O.K. Corral (building)

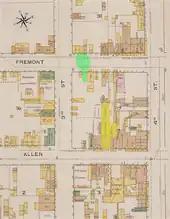
Map with O.K. Corral highlighted yellow and the gunfight location highlighted green

The Earps and Doc Holliday walked west on Fremont Street, looking for the Cowboys. After passing the rear entrance to the O.K. Corral, they found the Cowboys gathered in a narrow wide lot adjacent to C. S. Fly's 12-room boarding house and photography studio at 312 Fremont Street. The gunfight took place within the narrow lot and on Fremont Street.